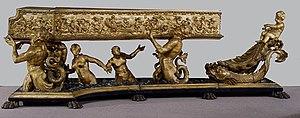
Macchina di Polifemo e Galatea est le nom donné à un clavecin accompagné de deux statues, formant un ensemble, « synthèse de l'instrument et de la sculpture, une œuvre d'art dans sa totalité. » La qualité artistique de l'ensemble se classe parmi les plus beaux exemples d'art décoratif du baroque romain.